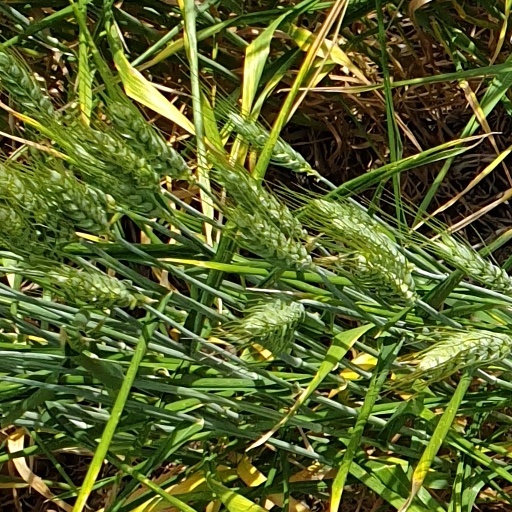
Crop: wheat